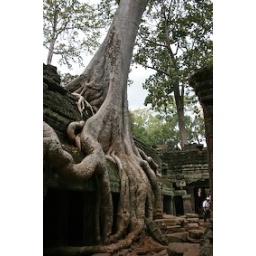
Spung tree over wall